Allis-Chalmers Model C

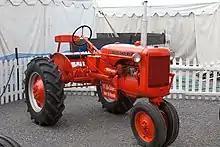
1947 Allis-Chalmers C

The Allis-Chalmers Model C was a small row-crop tractor manufactured by Allis-Chalmers from 1940 to 1949. It was developed from the smaller Allis-Chalmers Model B.